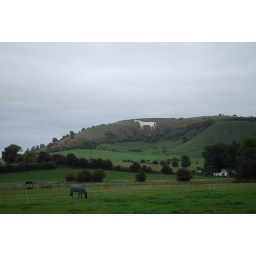
It is believed the original horse was moving in the other direction. It is the oldest of the 7 white horses in Whiltshire